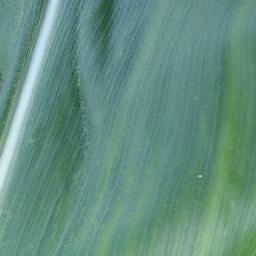
Label: Corn_(Maize)___Healthy